Izabela Marcisz

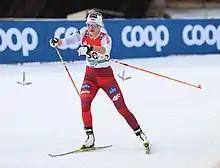
Izabela Marcisz in 2019

Izabela Marcisz (born 18 May 2000) is a Polish cross-country skier. She competed in the Women's 10 kilometre classical, and Women's 15 kilometre skiathlon, at the 2022 Winter Olympics.